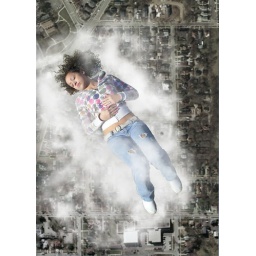
This was my surrelism project and i made it seem like i was sleeping on a cloud right over my house.